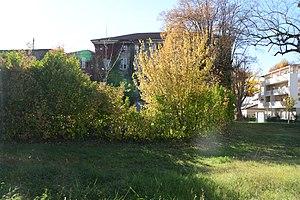
Les Moulins de Saint Donat
Saint-Donat-sur-l'Herbasse est une commune française située dans le département de la Drôme en région Auvergne-Rhône-Alpes. Jovinzieu ou Jovincieu était son ancien nom signifiant le bourg de Jupiter.